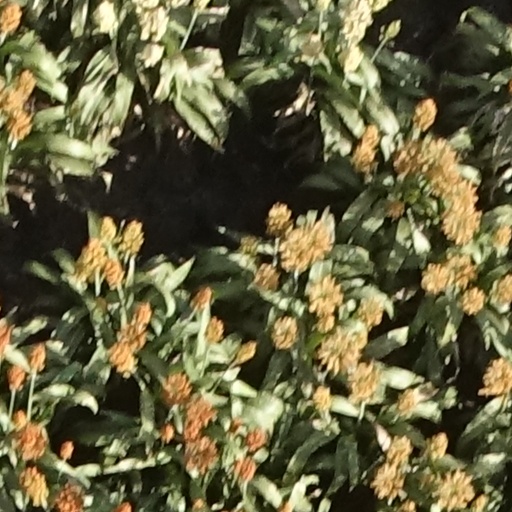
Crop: sorghum